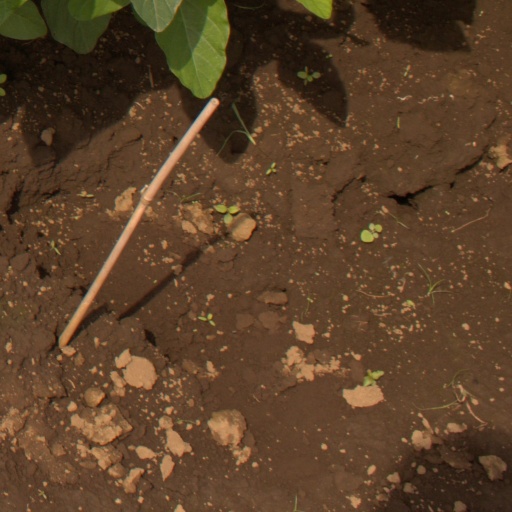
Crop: soybean